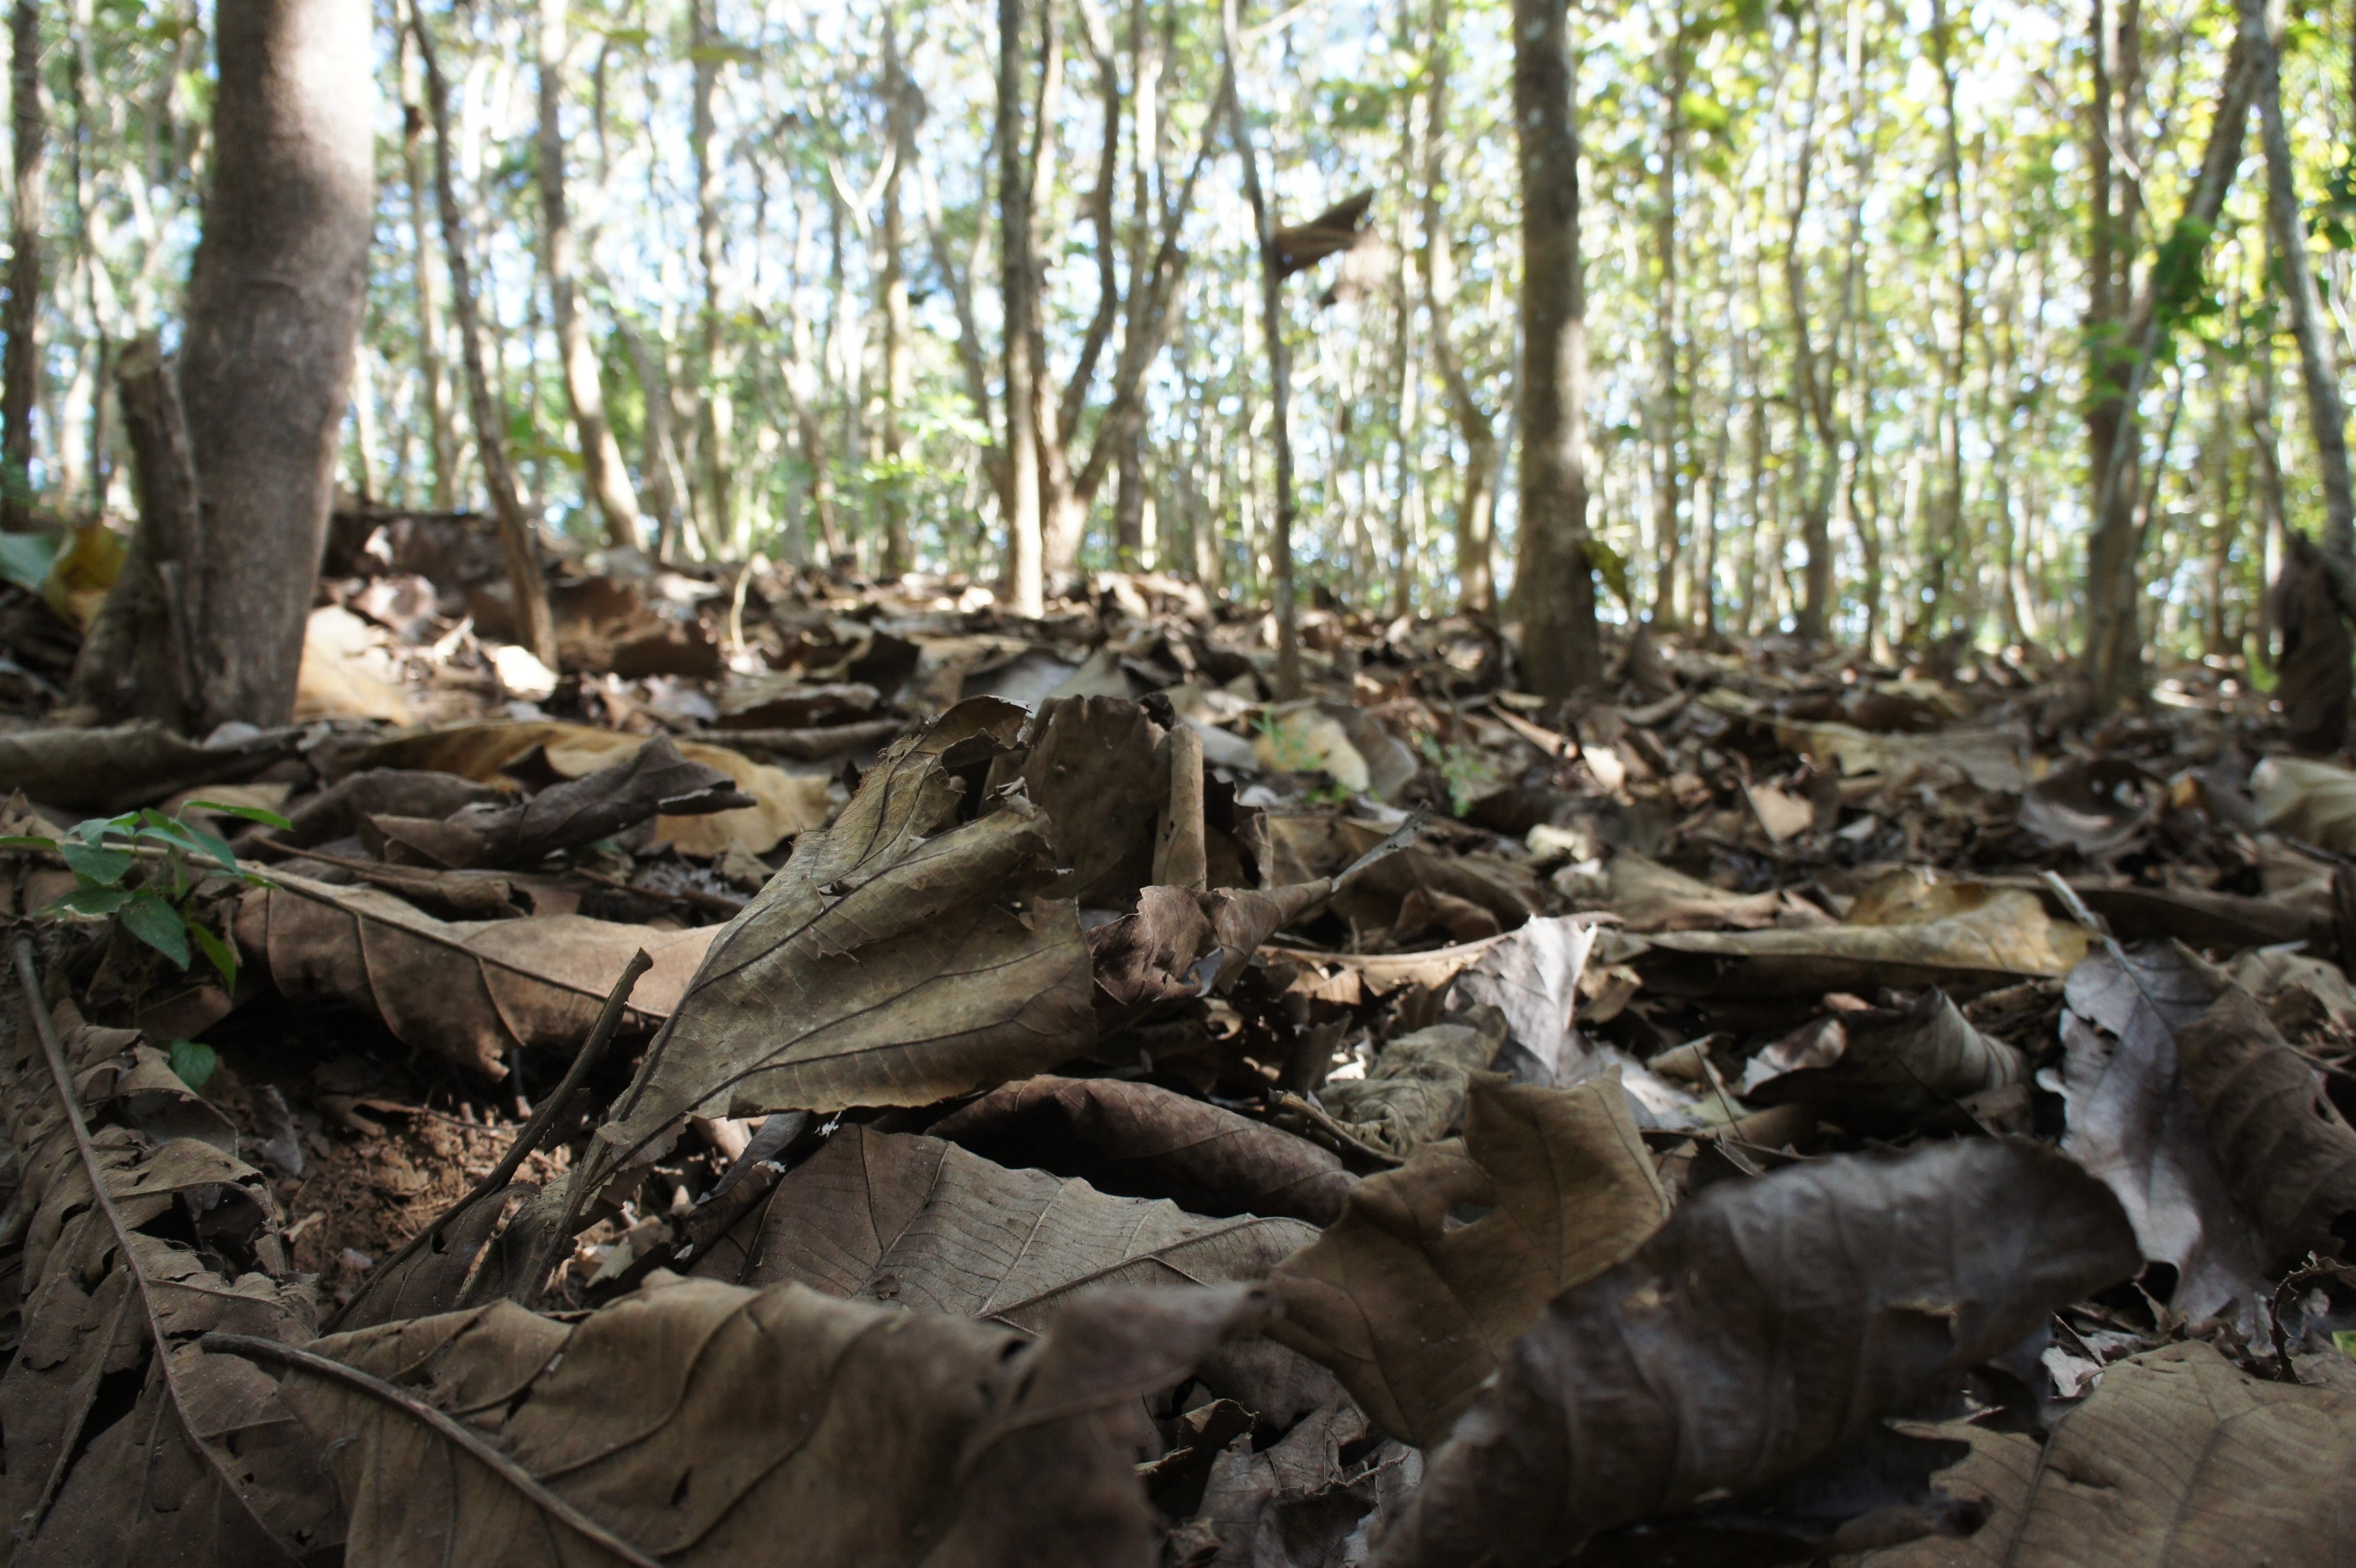
nature, forest, wilderness, wildlife, jungle, trees, leaves, woodland, habitat, autumn leaves, natural environment